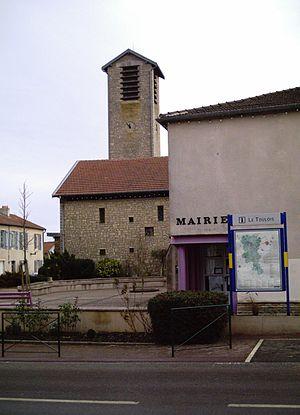
Villey-le-Sec est une commune française de Lorraine, située dans le département de Meurthe-et-Moselle, en région Grand Est.